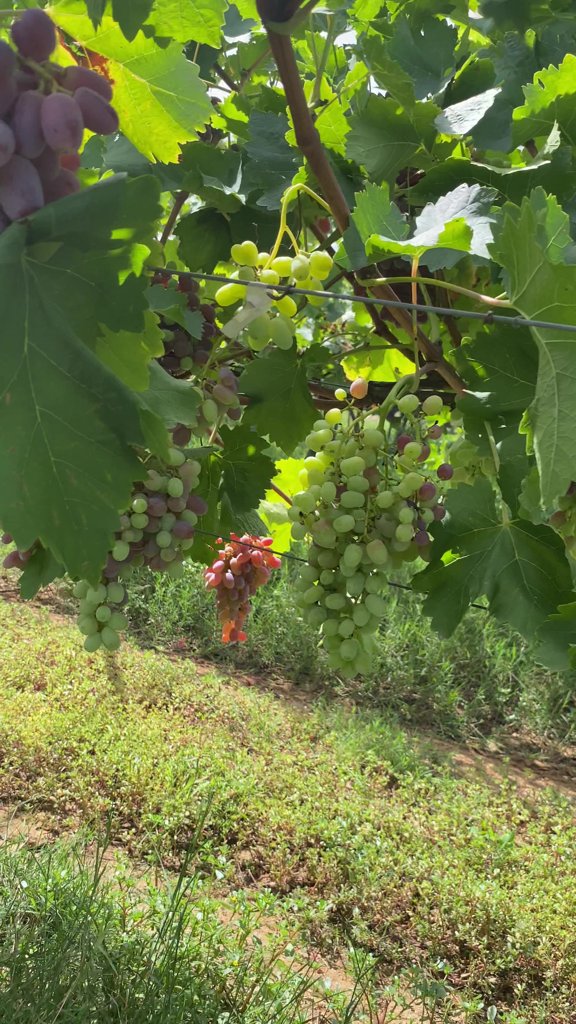
Berries visible: 254
Grape clusters: 7